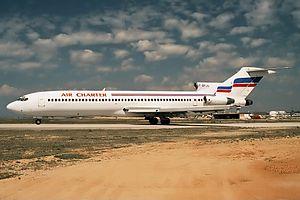
Air Charter est une compagnie aérienne charter française, filiale d'Air France, créée en 1966 sous le nom de Societé aérienne française d'affrètements, devenue en 1969 Air Charter International puis Air Charter en 1982, et disparue en 1998 suite à la fusion d'Air France et d'Air Inter.